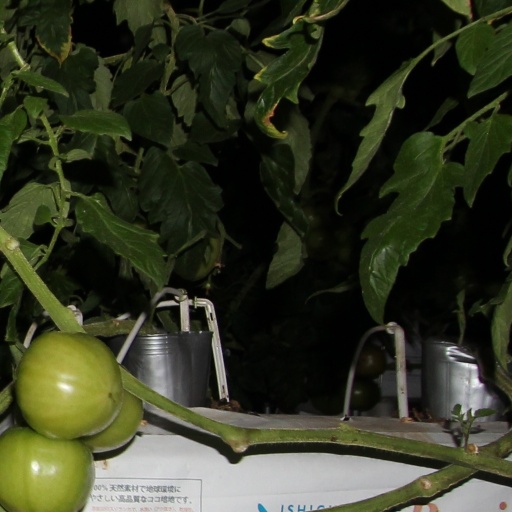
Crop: tomato